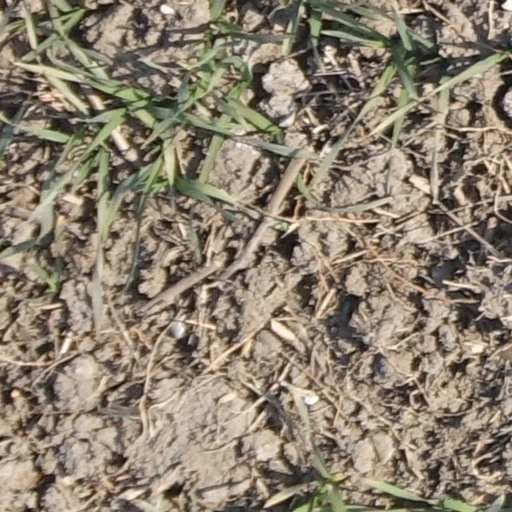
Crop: wheat